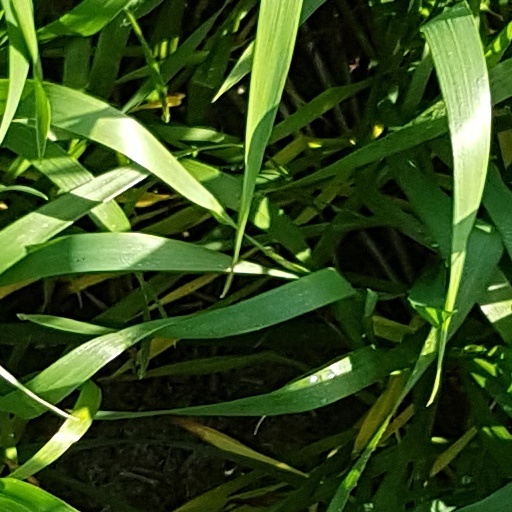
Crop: wheat